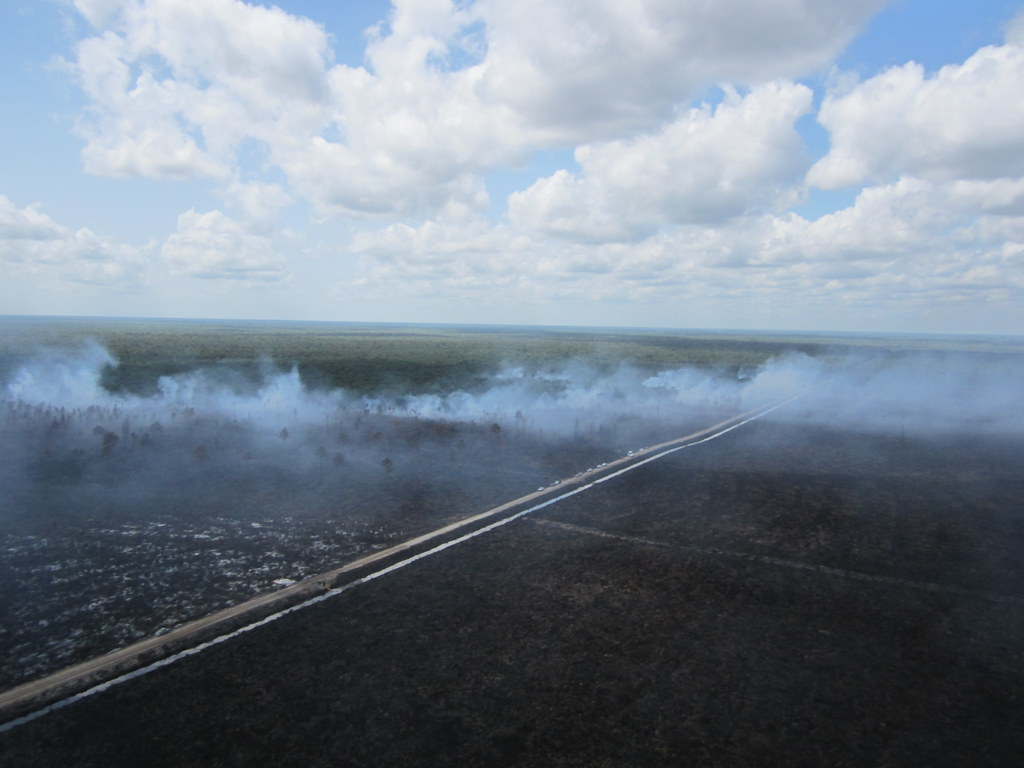
Fire: no
Smoke: yes